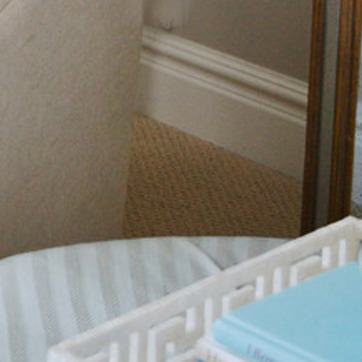
Material: carpet